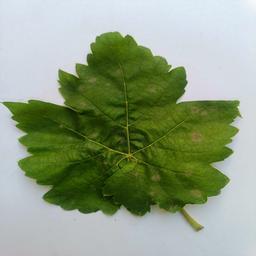
Label: Powdery Mildew